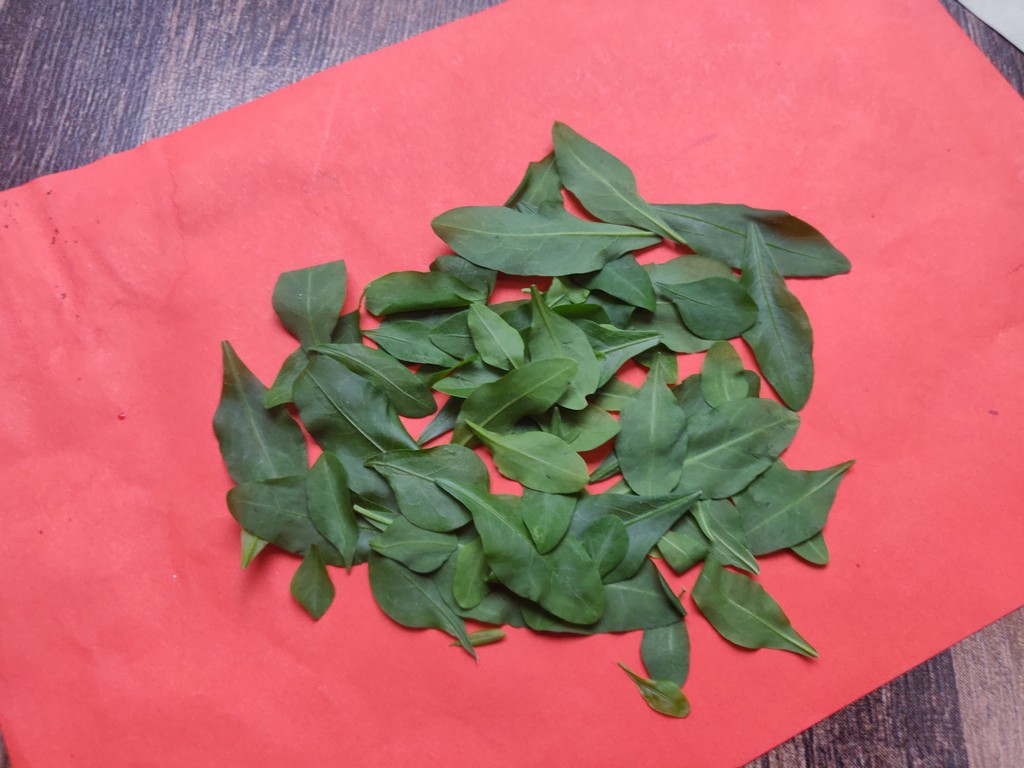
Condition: Healthy
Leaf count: multiple
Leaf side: unknown